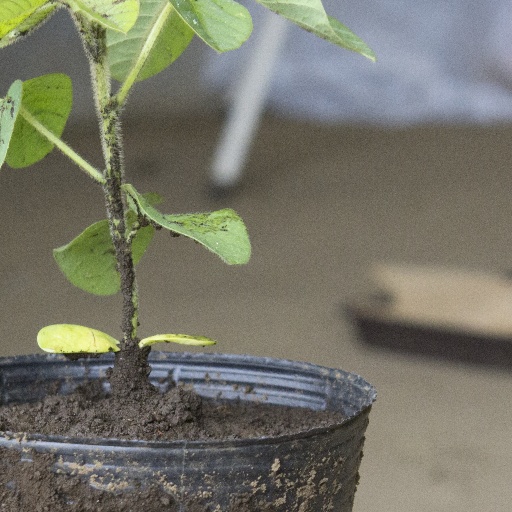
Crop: soybean